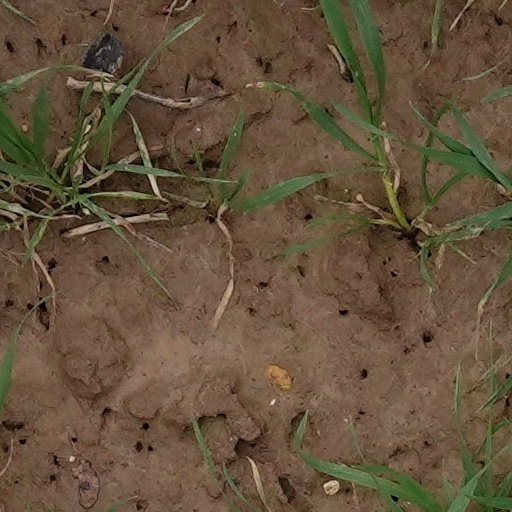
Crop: wheat